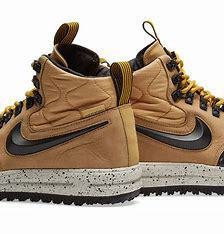
Brand: Nike
Model: Lunar Force 1 Duckboot